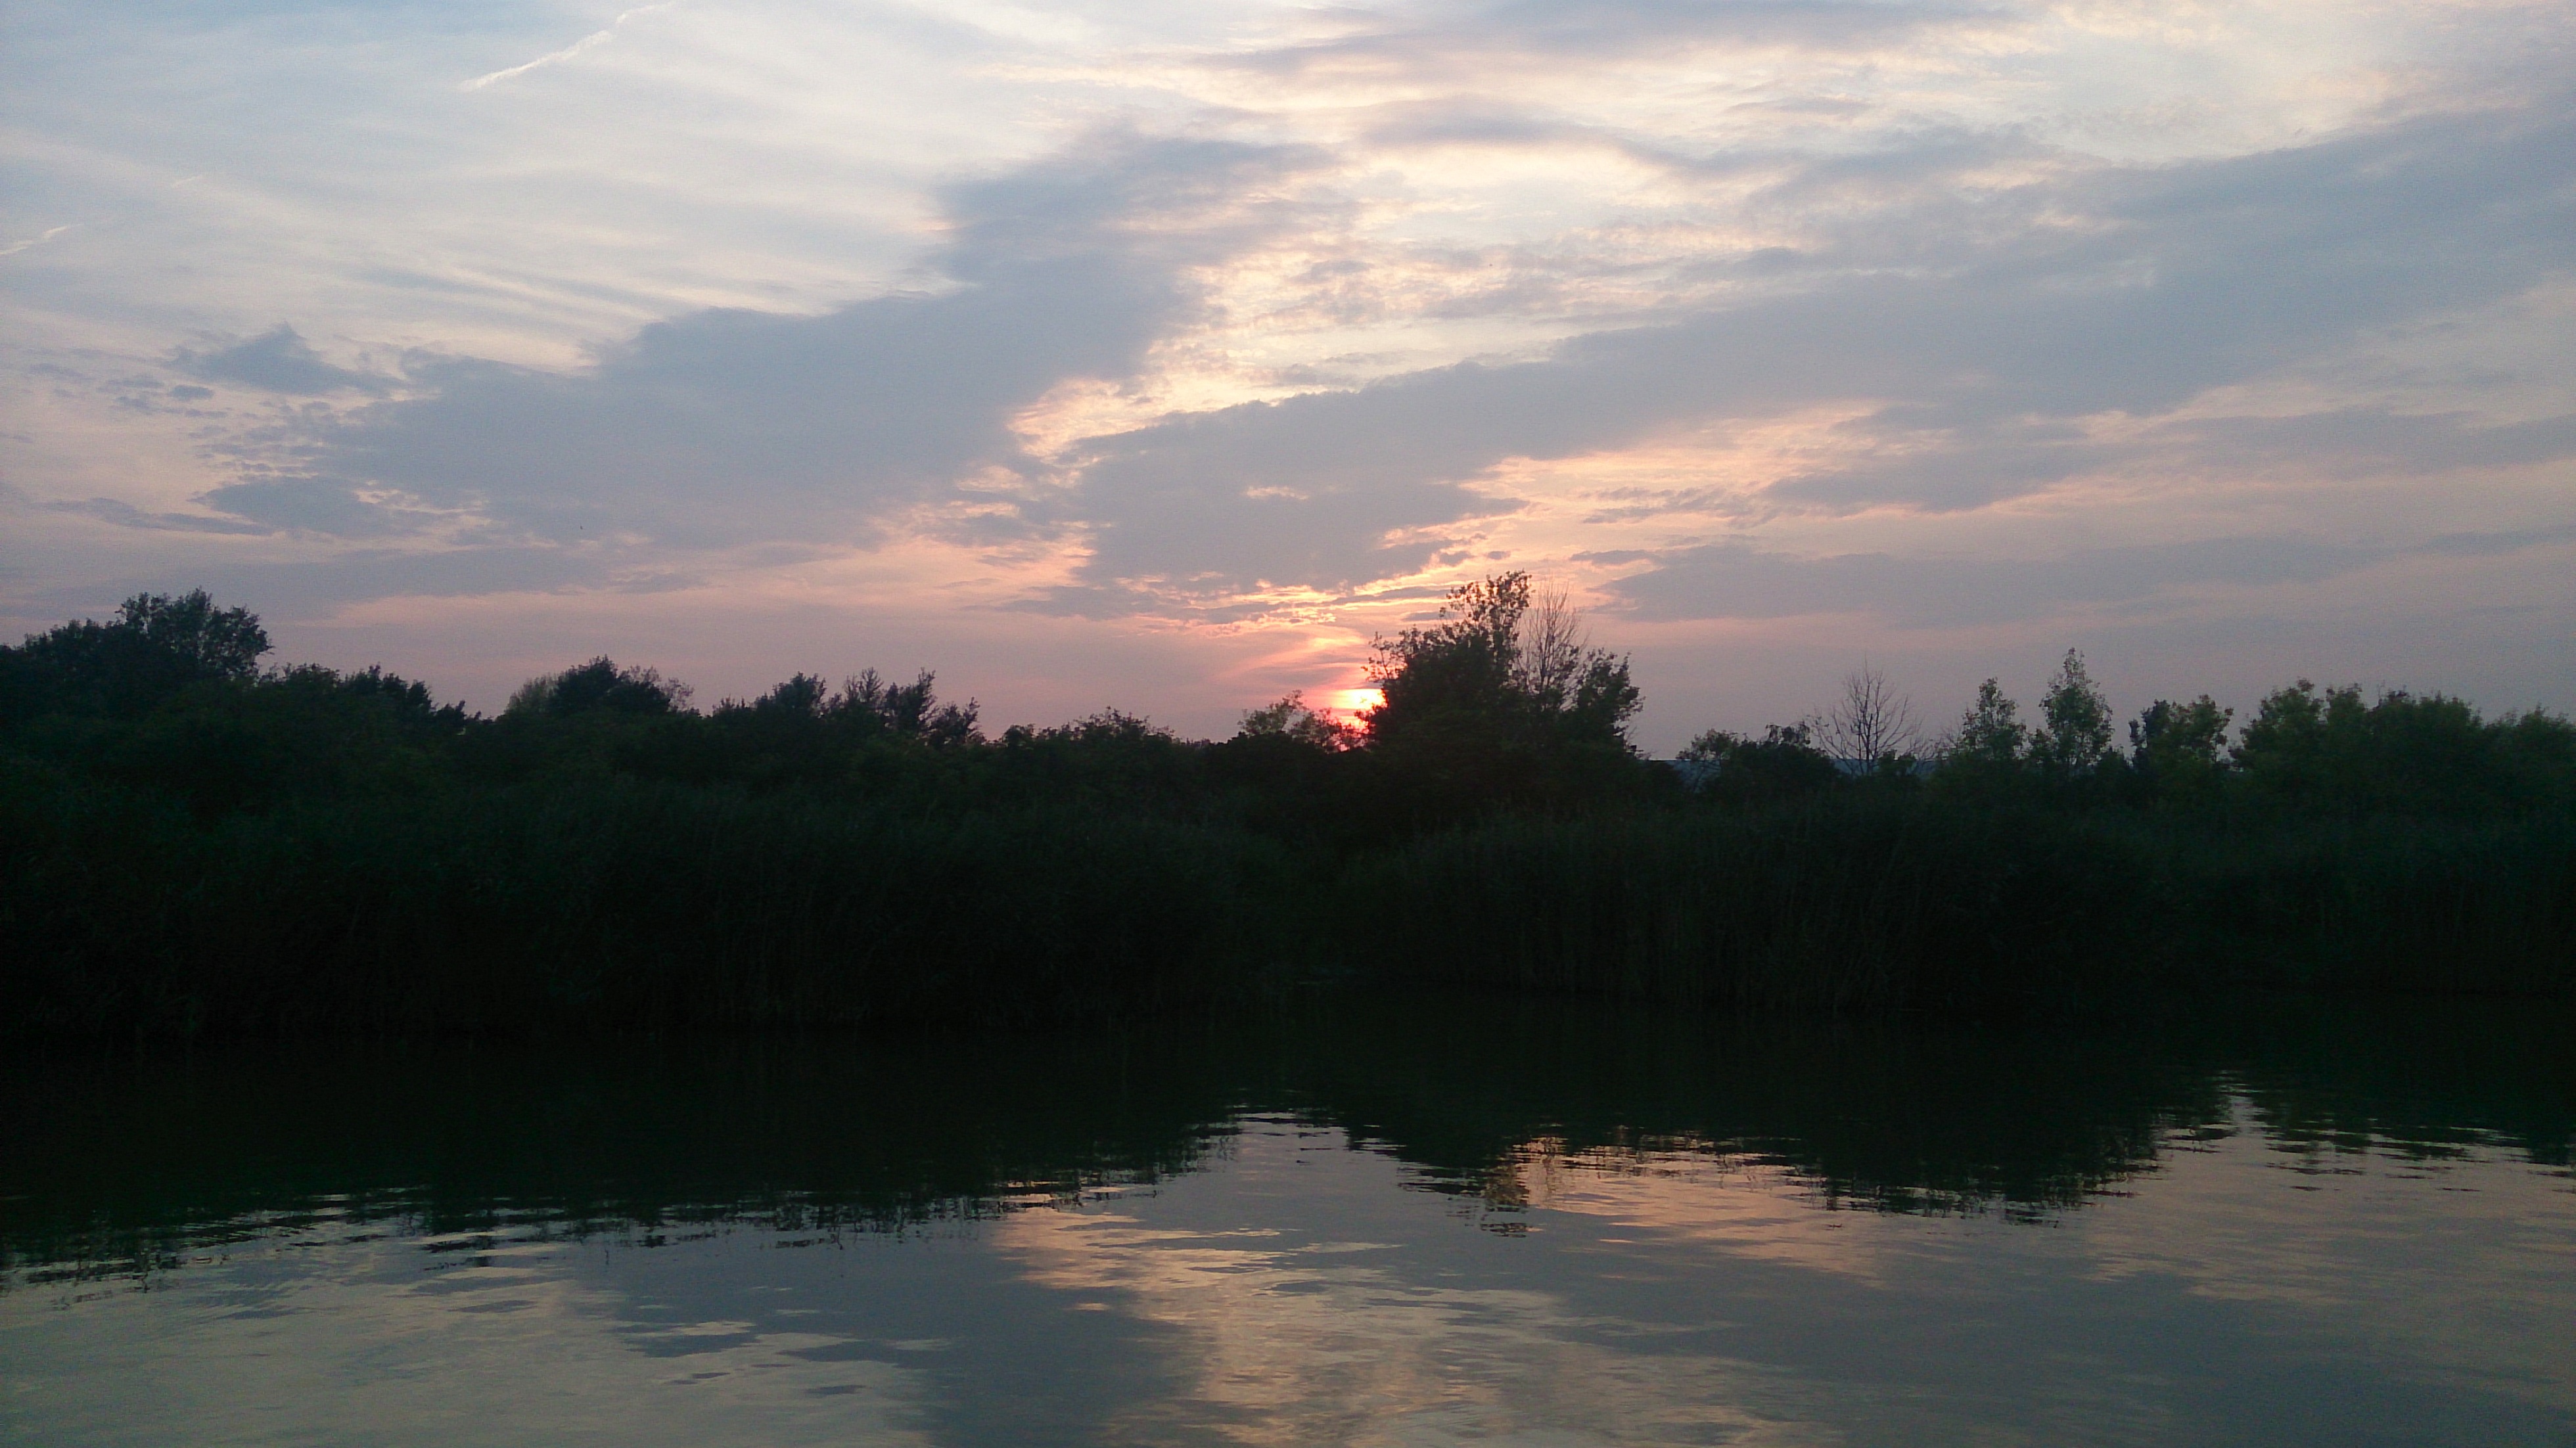
nature, cloud, sky, sunrise, sunset, morning, lake, dawn, river, dusk, evening, reflection, reservoir, loch, abendstimmung, atmospheric phenomenon